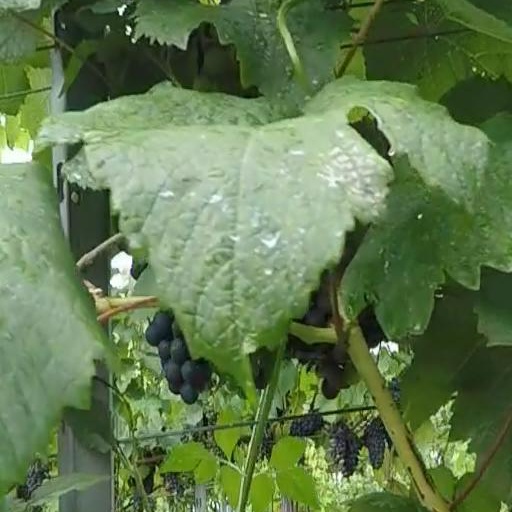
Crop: grape